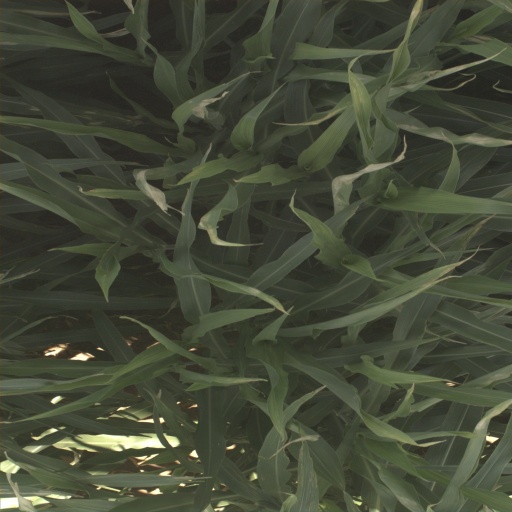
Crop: sorghum